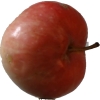
Label: Apple 10